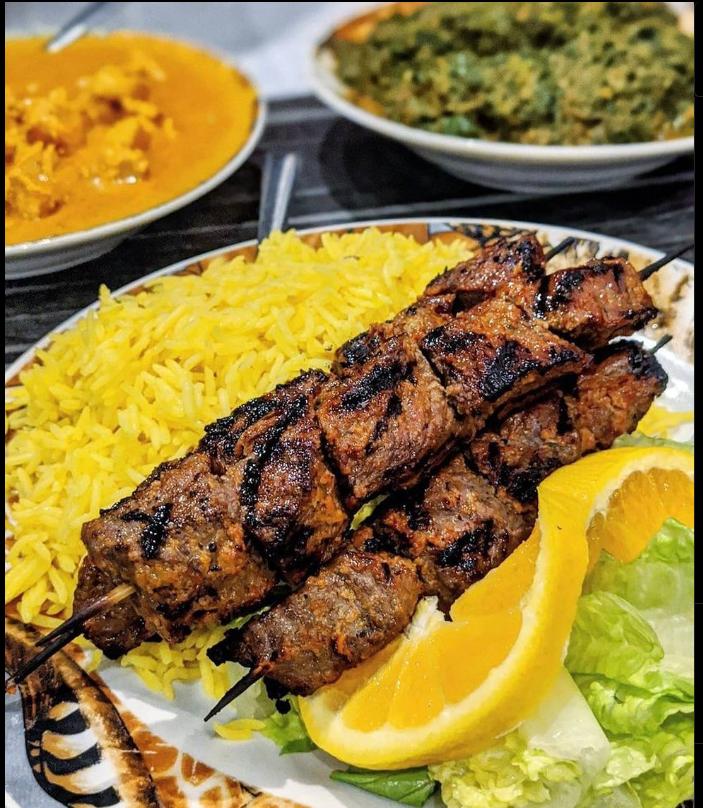
Kuna chakula aina tofauti, sahani moja ina mchele wa manjano na mishikaki na limau, mwingine una mchuzi na sahani nyingine ina mboga.